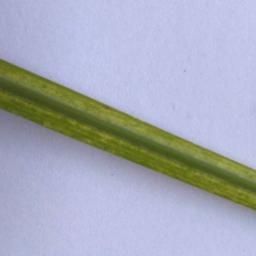
Label: Rice___Healthy